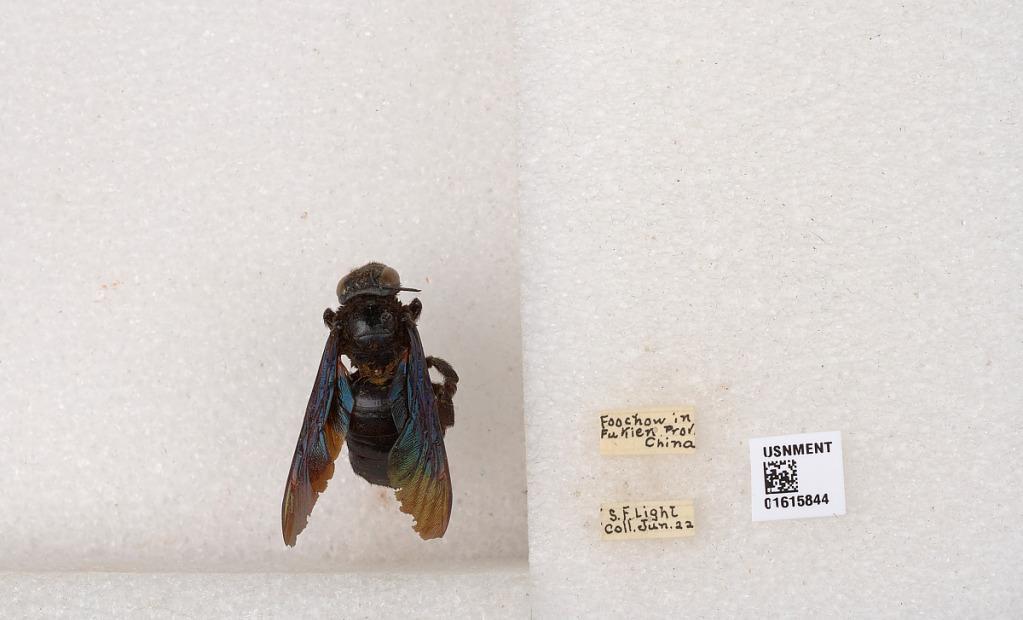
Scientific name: Xylocopa (Biluna) nasalis nasalis Westwood
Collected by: S. Light
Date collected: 1922-6-1
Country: China
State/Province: Fujian
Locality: Foochow